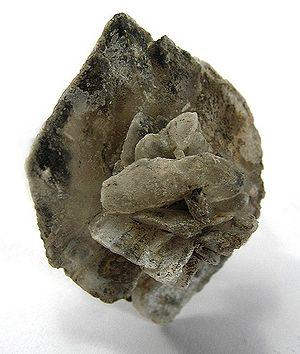
La glaubérite ou glauberite est un sulfate naturel de calcium et de sodium, de formule chimique Na₂Ca(SO₄)₂. Il peut représenter une association intime de deux composés anhydres : l'anhydrite ou sulfate de calcium CaSO₄ et la thénardite ou sulfate de sodium Na₂SO₄, ce dernier sel encore nommé par les Anciens sel sec de Glauber.